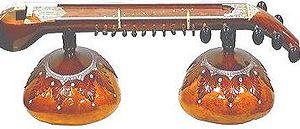
Vînâ est un vocable désignant deux familles d'instruments à cordes indiens fort différents : la rudra vînâ au nord de l'Inde, la sarasvati vînâ, au sud.